Florida's Turnpike

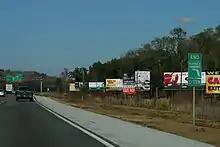
Northern terminus at I-75 near Wildwood in January 2012.

At mile marker 299, the turnpike passes through the final service plaza, the Okahumpka service plaza just northwest of the Lake-Sumter County Line. Between US 301 (exit 304) and the northern terminus (mile 309), there is no toll. The turnpike ends with an interchange with I-75 in Wildwood, about south of Ocala. Exit 307 at SR 44 provides access to southbound I-75 through that interstate's exit 329, while northbound I-75 travelers (and bidirectional SR 44 travelers) can access the turnpike at this exit.